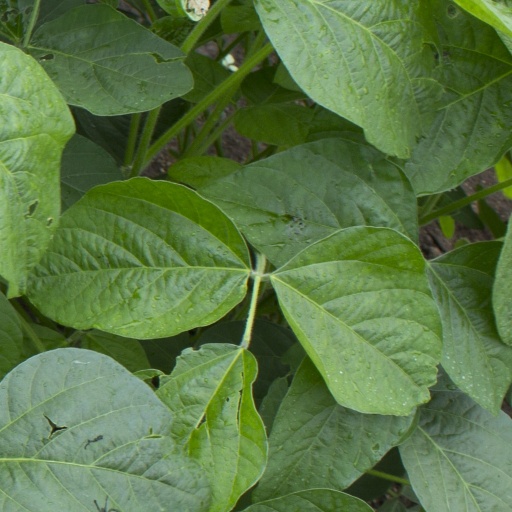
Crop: soybean